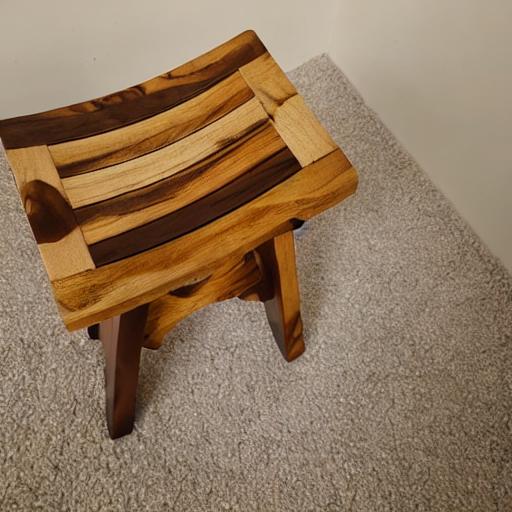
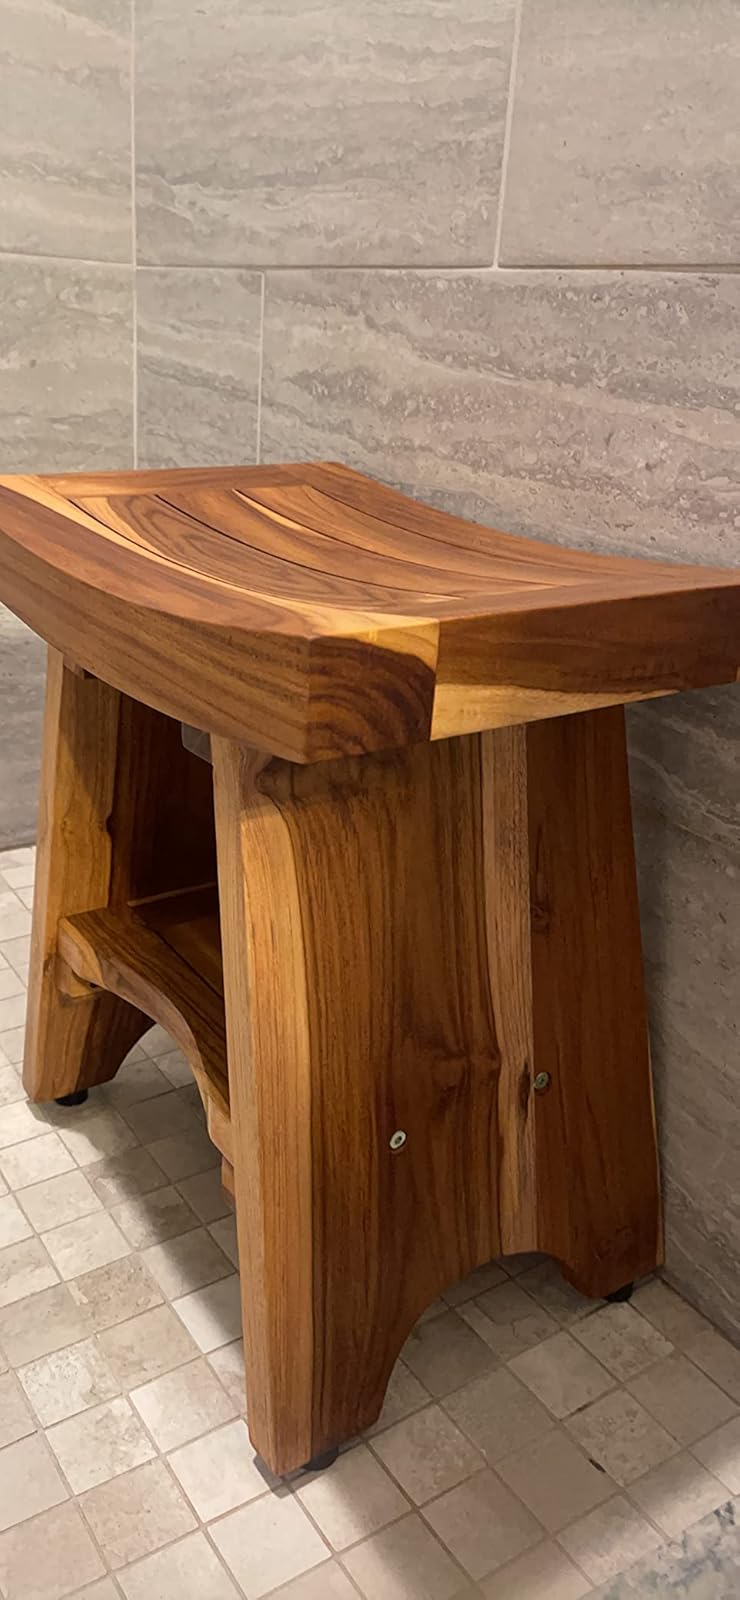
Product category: stool
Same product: no